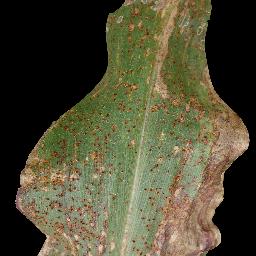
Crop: corn
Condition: (maize)_common_rust